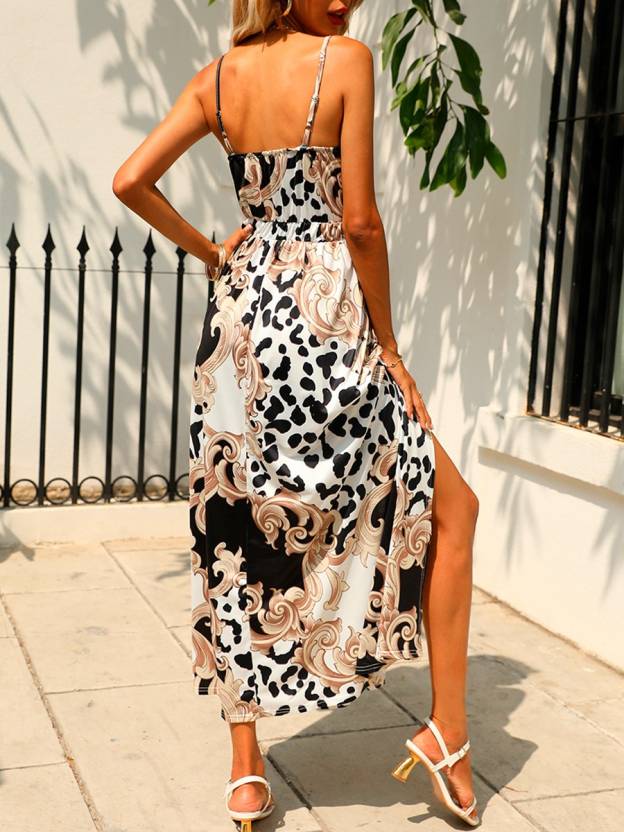
Product: Women Fit and Flare White Dress
Price: ₹636
Colors: White
Description: Split Slip Dress